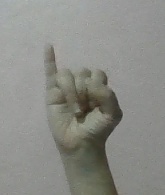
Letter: meem